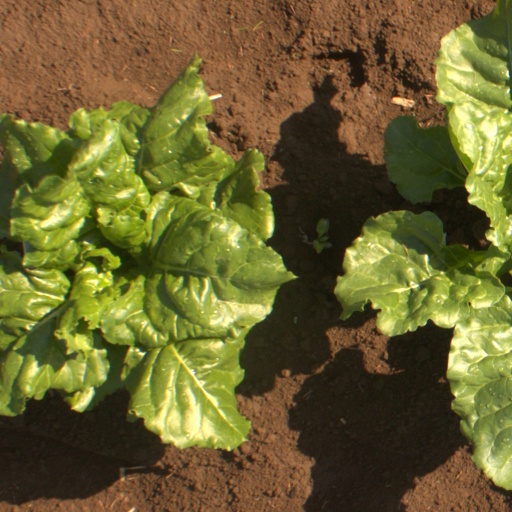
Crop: sugar beet